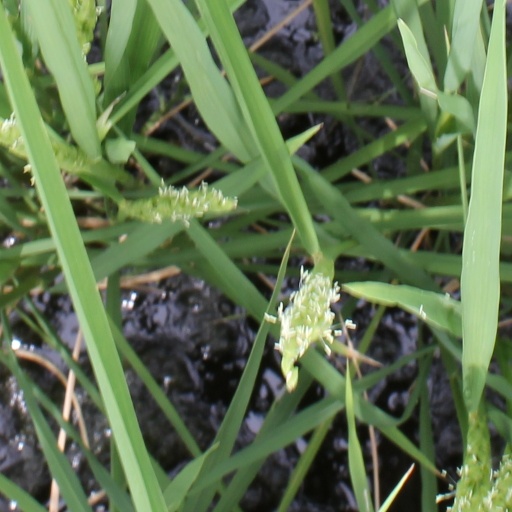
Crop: rice